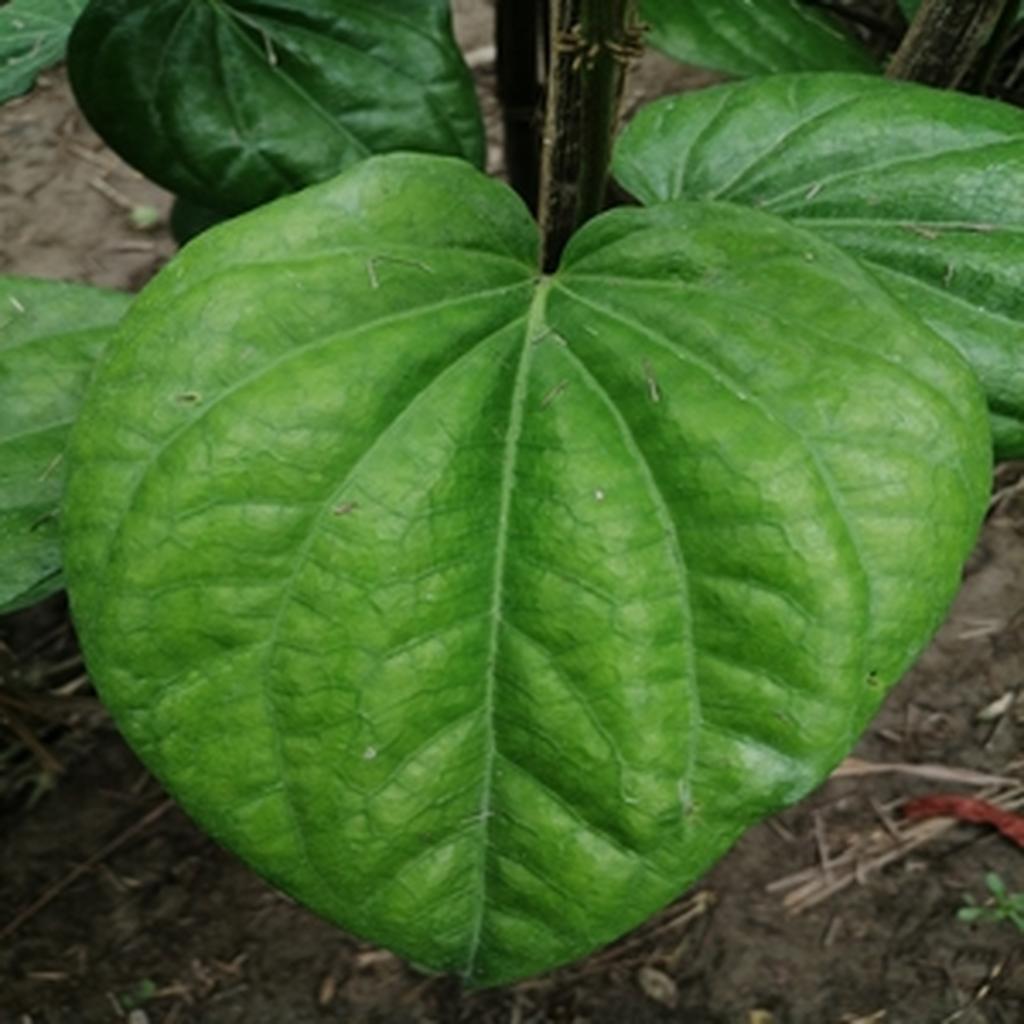
Label: Healthy_Leaf